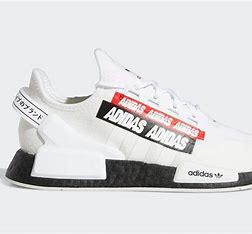
Brand: Adidas
Model: NMD_R1 V2